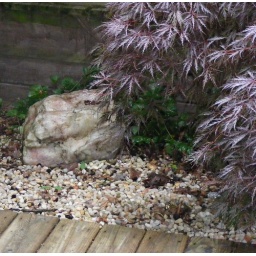
This was outside our private deck in Michigan. This rock had beautiful pink in it.